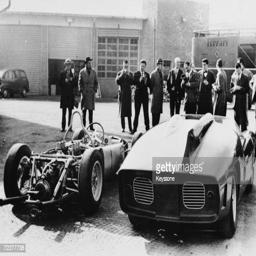
automobile model displays his new racing cars to the press at the factory